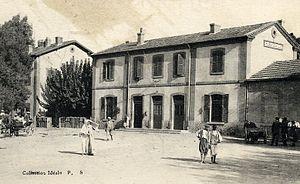
Première gare sntf Orélansville
"La Gare de Chlef, est une gare ferroviaire algérienne, la principale de l'agglomération de Chlef. Elle est située boulevard Abdelhamid Ben Badis. La gare est le seul arrêt qu'effectue le train ultramoderne de la SNTF ""Coradia"" le long de son trajet entre Alger et Oran.
Chlef, anciennement Castellum Tingitanum à l'époque romaine, puis El Esnam et rebaptisée Orléansville à l'époque française, est une commune algérienne située dans le nord de l'Algérie, dans la wilaya de Chlef dont elle est le chef-lieu, Chlef est à mi-chemin entre Alger, la capitale, et Oran, deuxième ville d'Algérie.